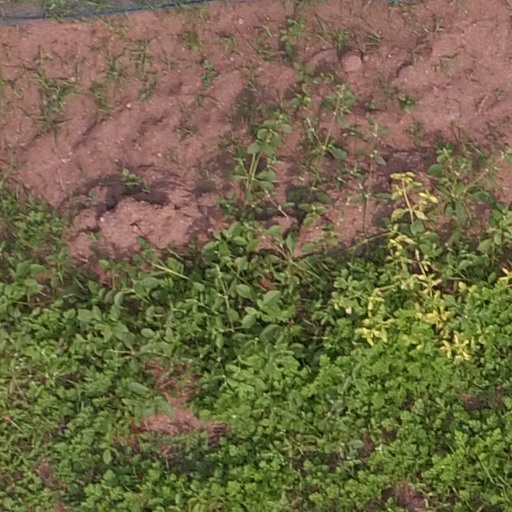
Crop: maize; corn